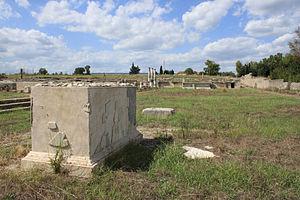
Lucus Feroniae (Italie). Vue du site archéologique. Le forum, base de statue équestre au premier plan.
Le Lucus Feroniae est un site archéologique situé dans la commune de Capena, sur la Via Tiberina près de Fiano Romano.